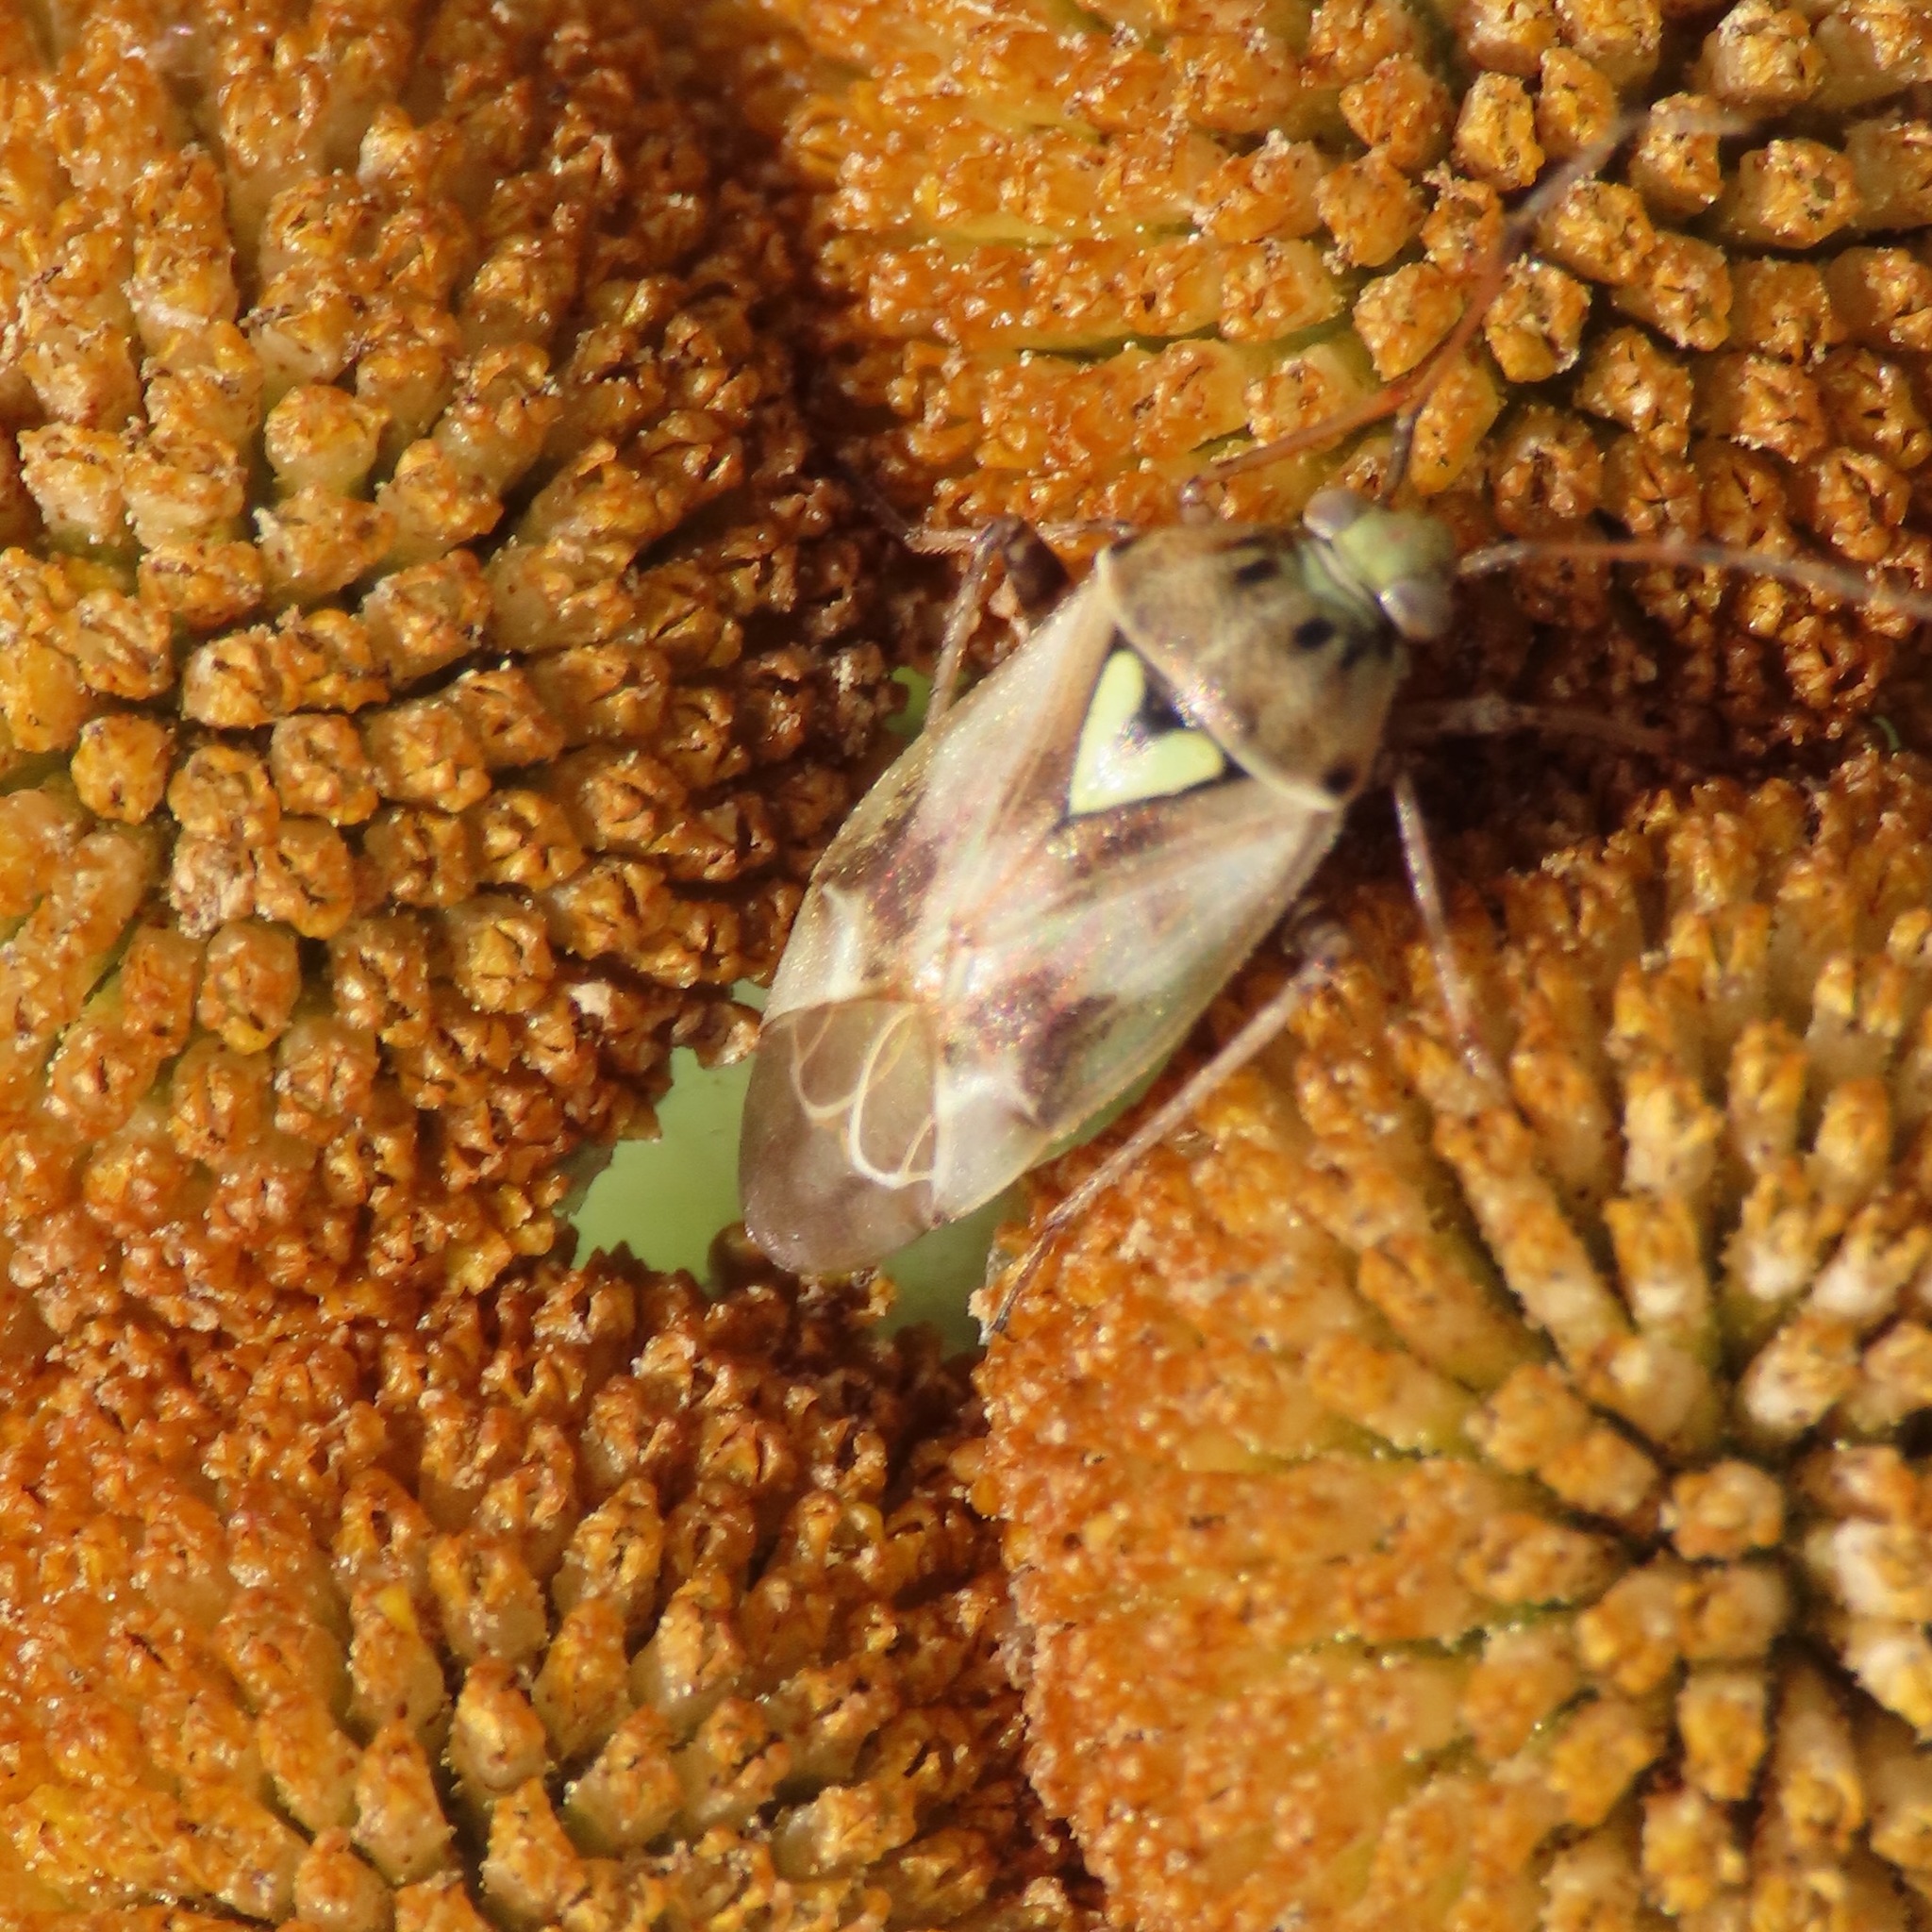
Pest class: lygus_bug